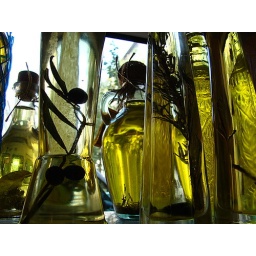
Olive oil bottles in a store window